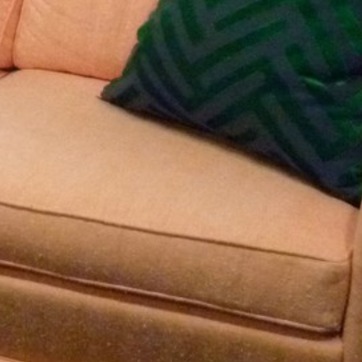
Material: leather